West London Synagogue

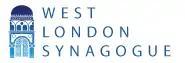
Logo of the congregation

Since the 1920s, men and women have been able to sit together during West London Synagogue services. In 1929, the synagogue appointed Hebrew Union College graduate Rabbi Harold F. Reinhart, who brought it into the World Union for Progressive Judaism. In 1942, West London Synagogue was a founding member of the Associated British Synagogues (now called the Movement for Reform Judaism).